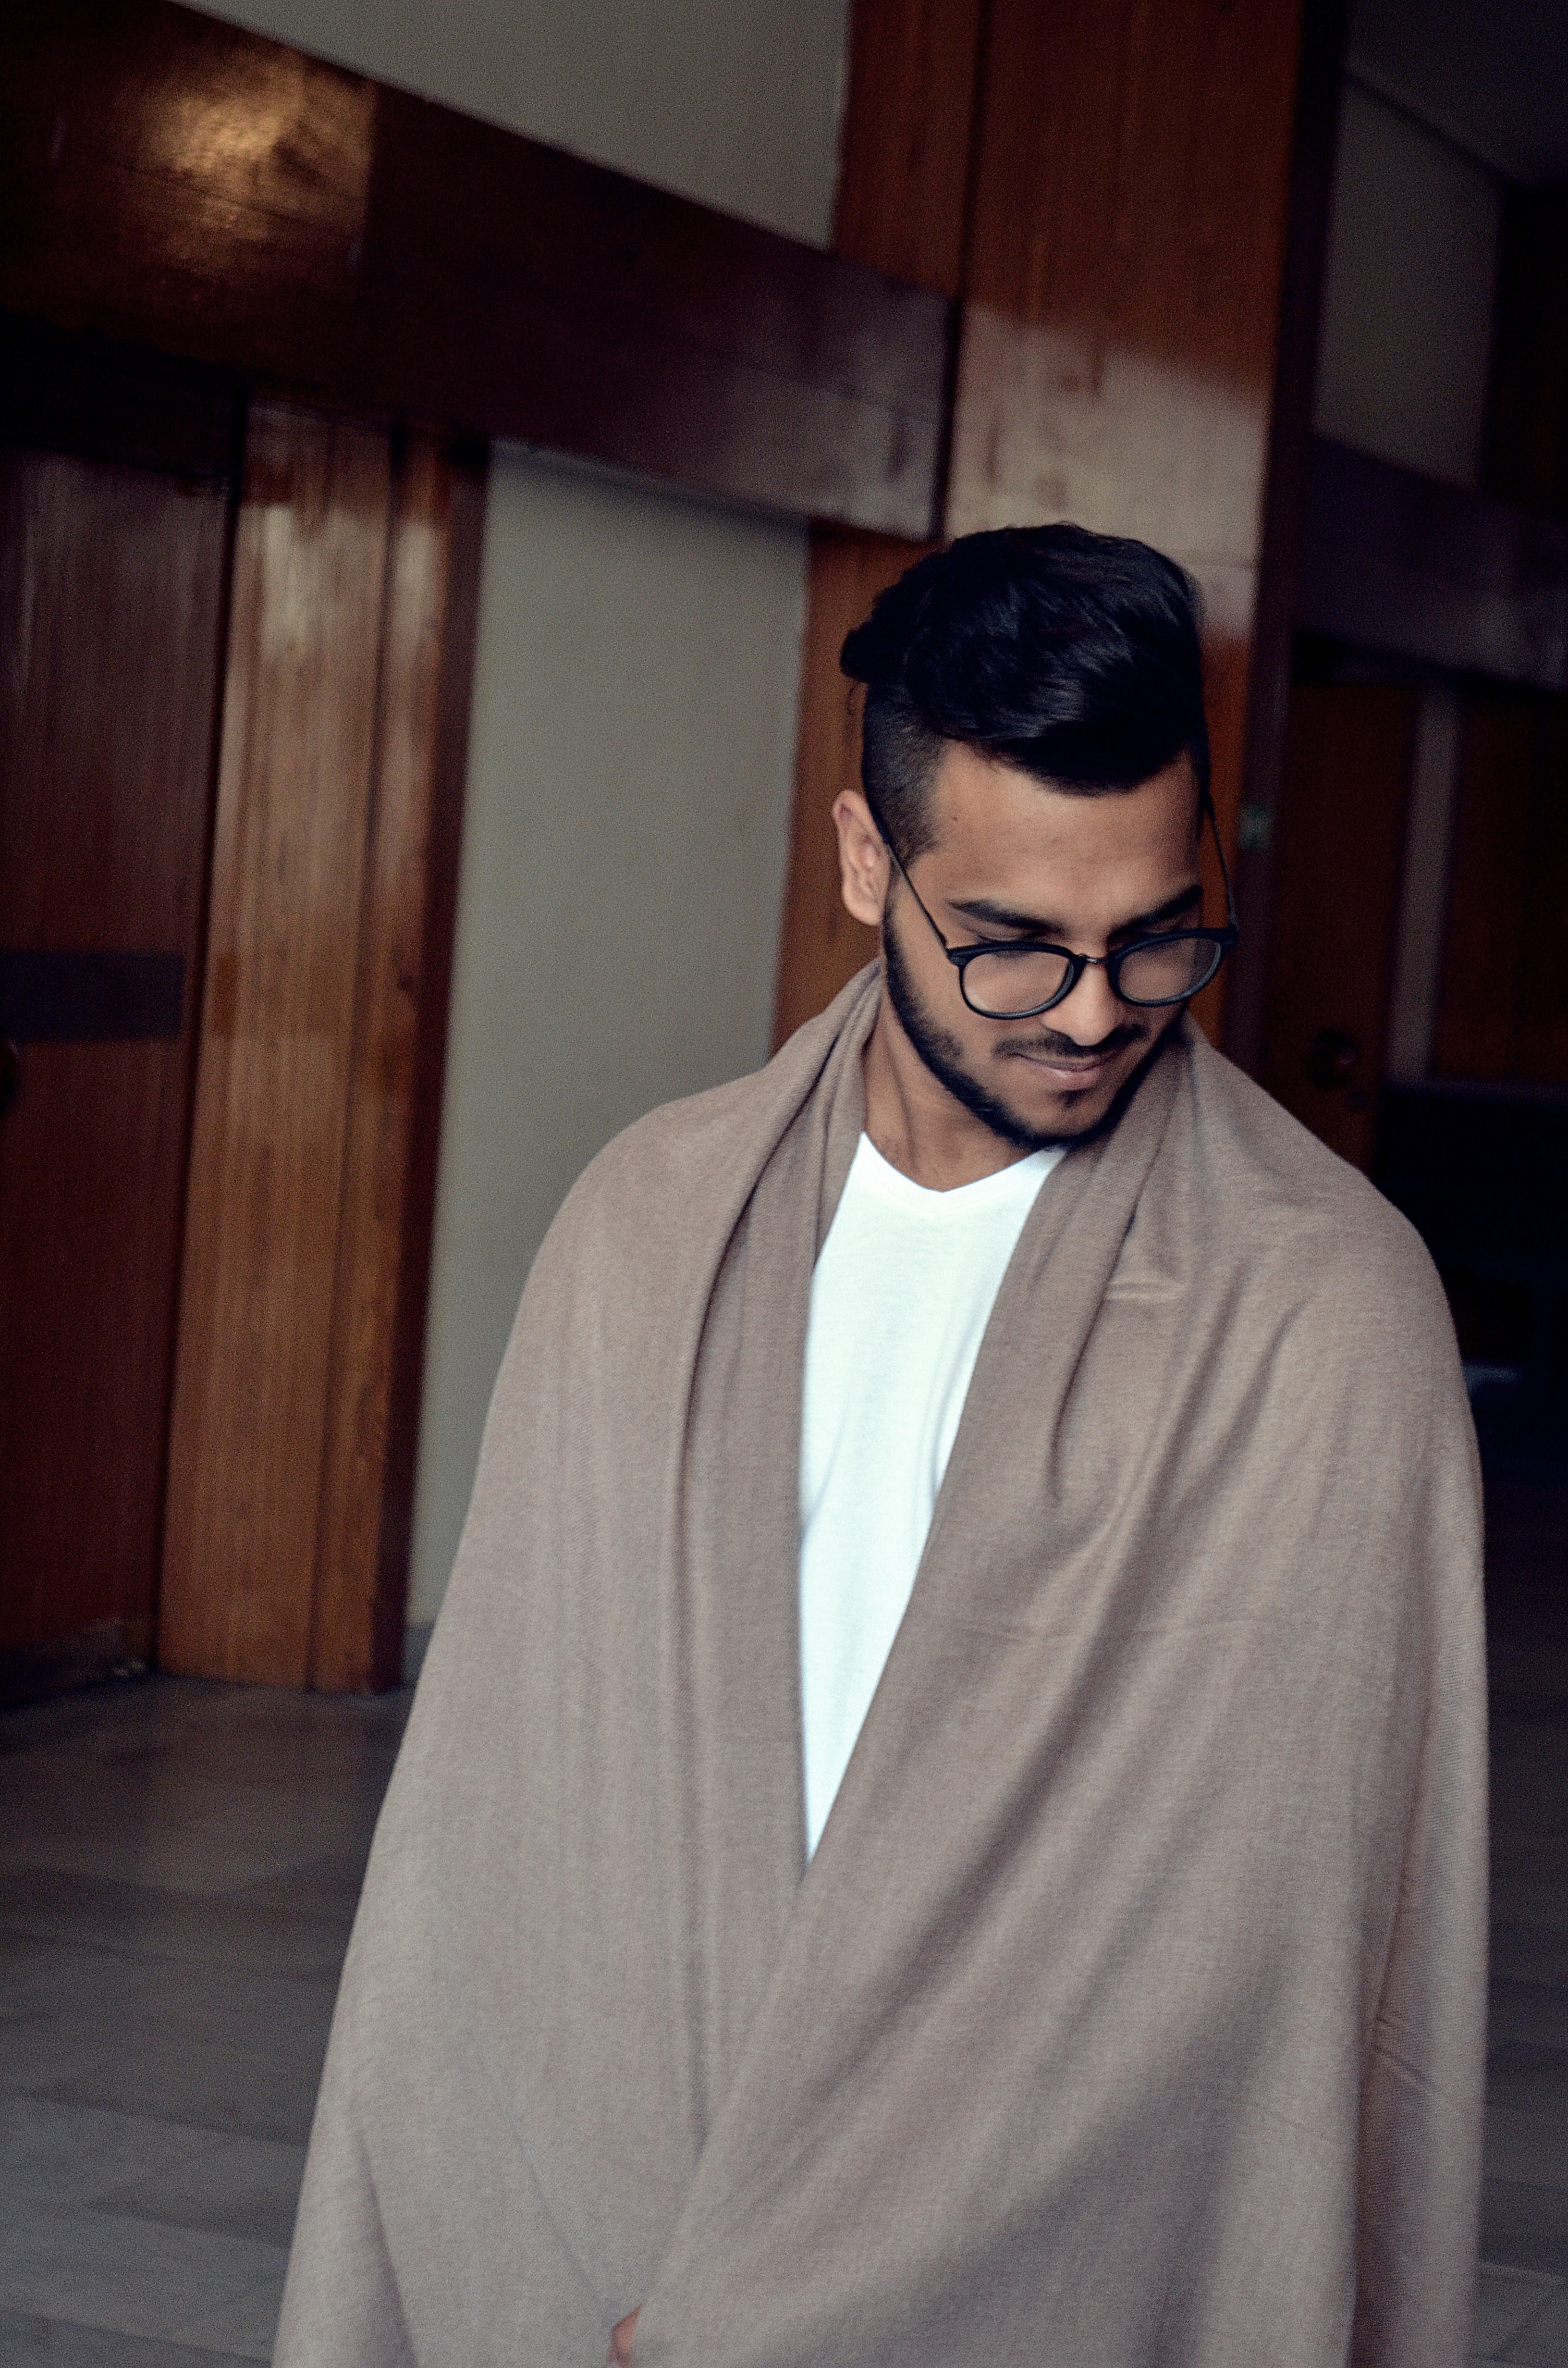
man, person, male, portrait, spring, fashion, clothing, dress, glasses, photograph, formal wear